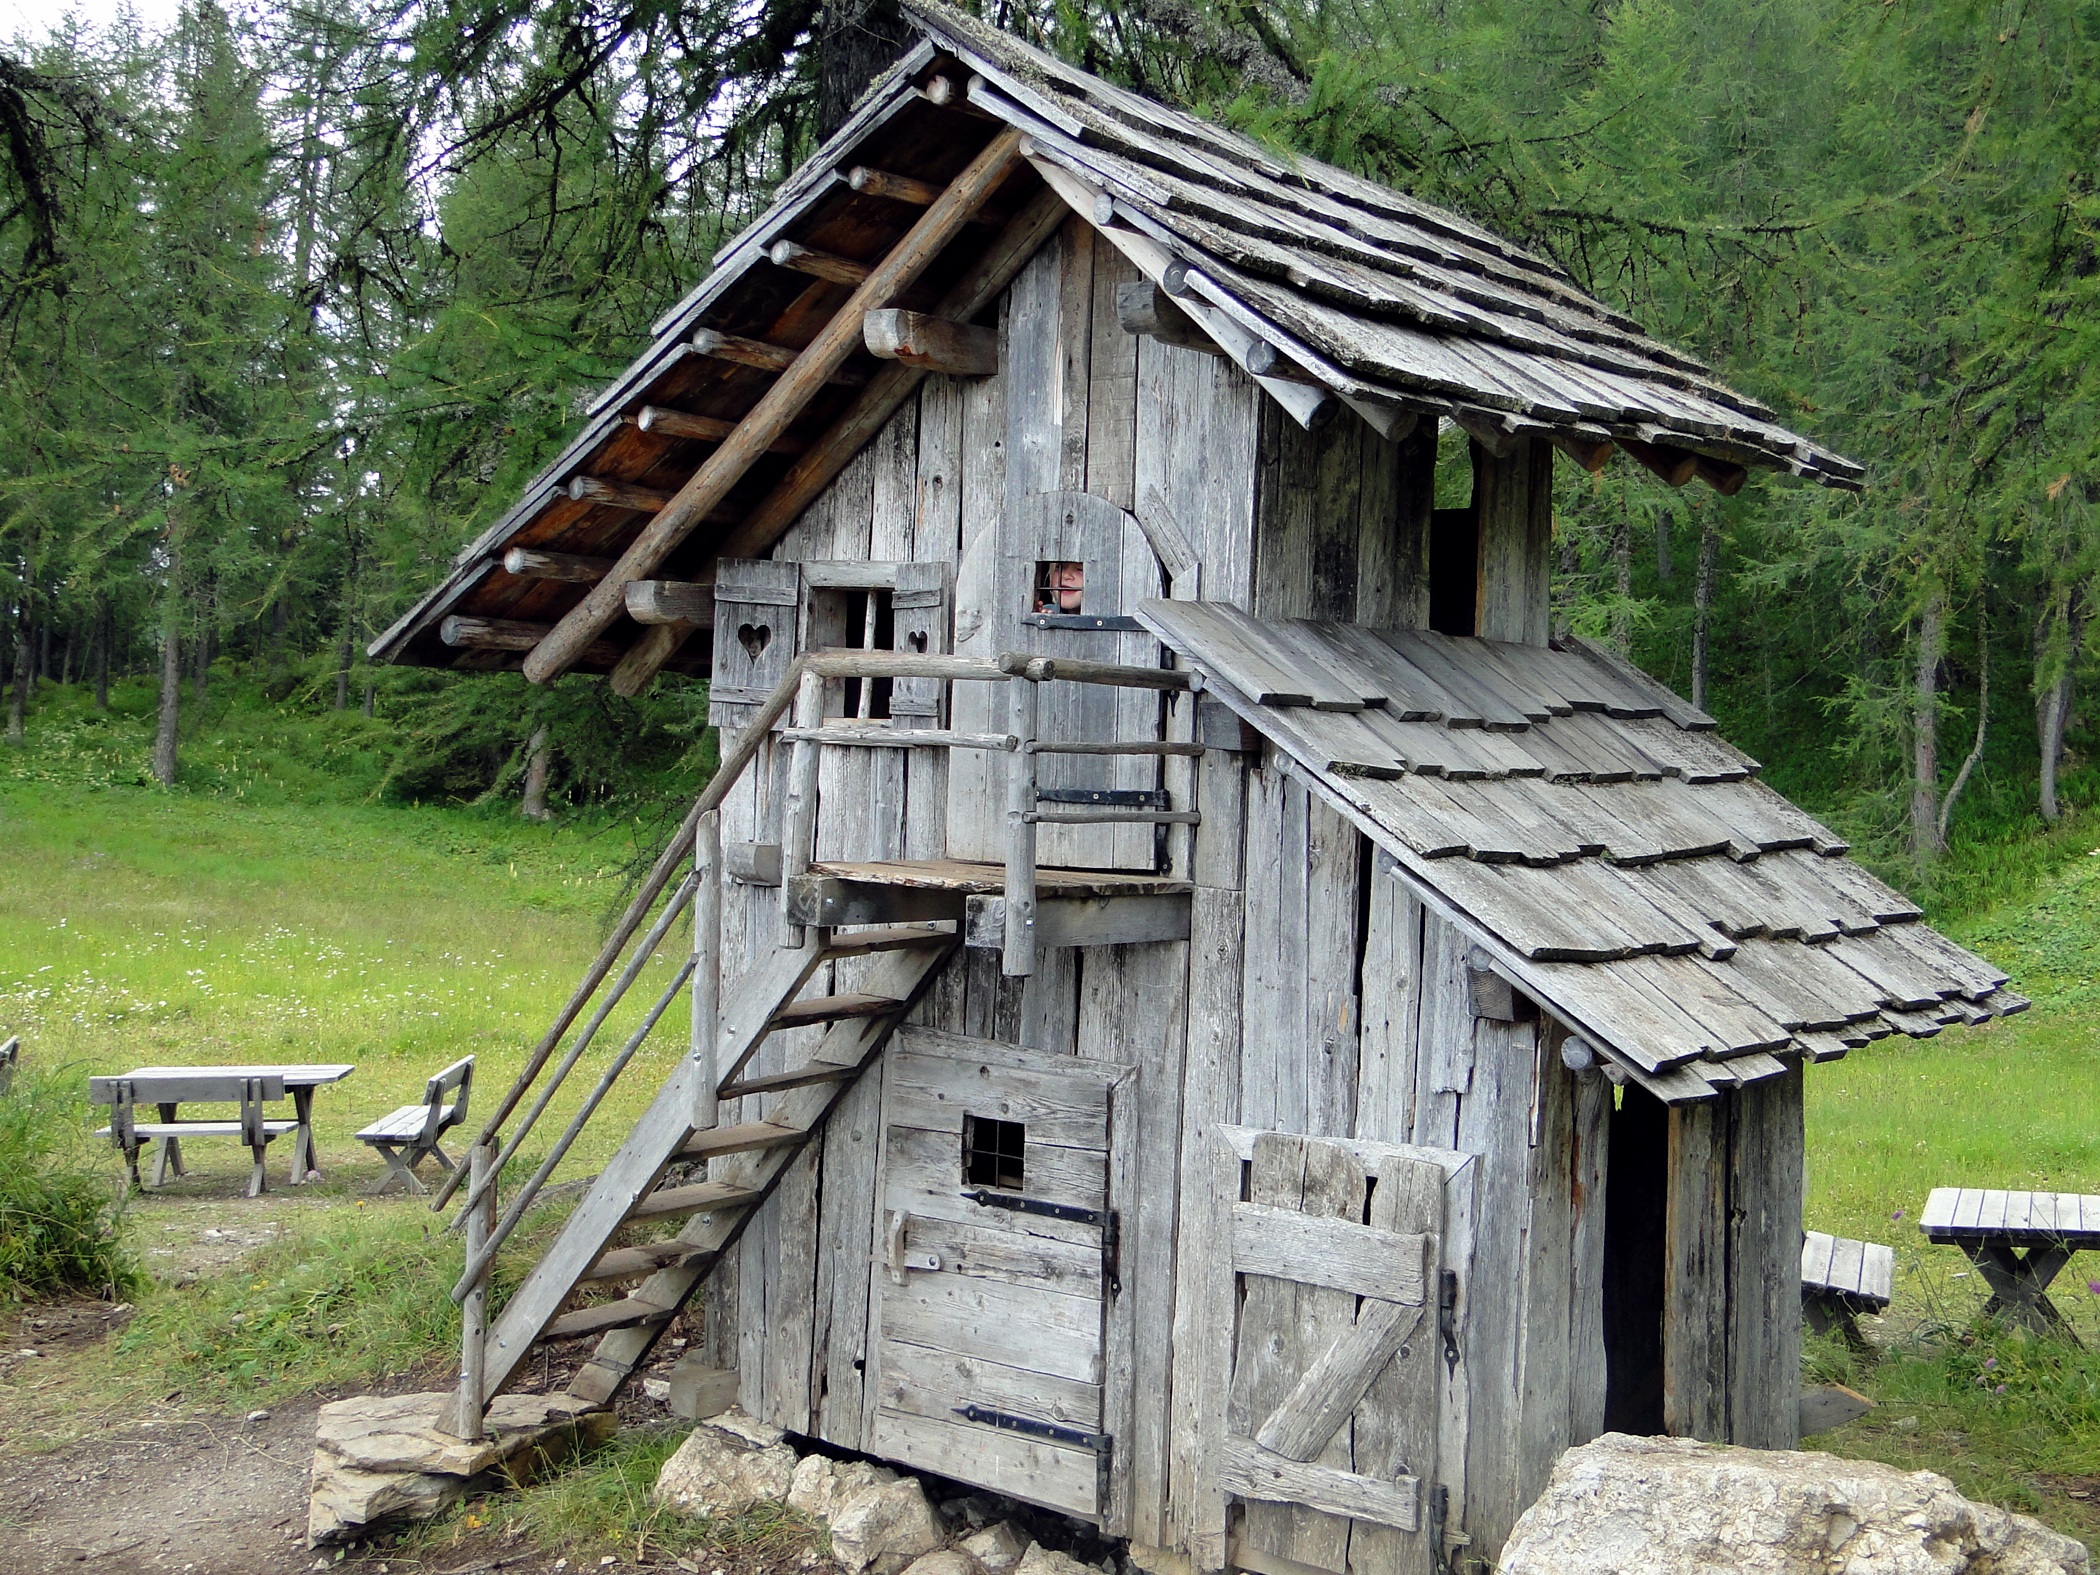
wood, building, shed, vacation, hut, village, shack, cottage, playground, outhouse, log cabin, rural area, sesto, outdoor structure